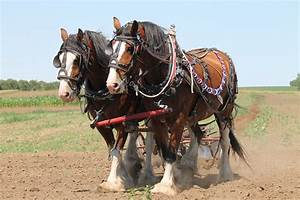
Label: cavallo